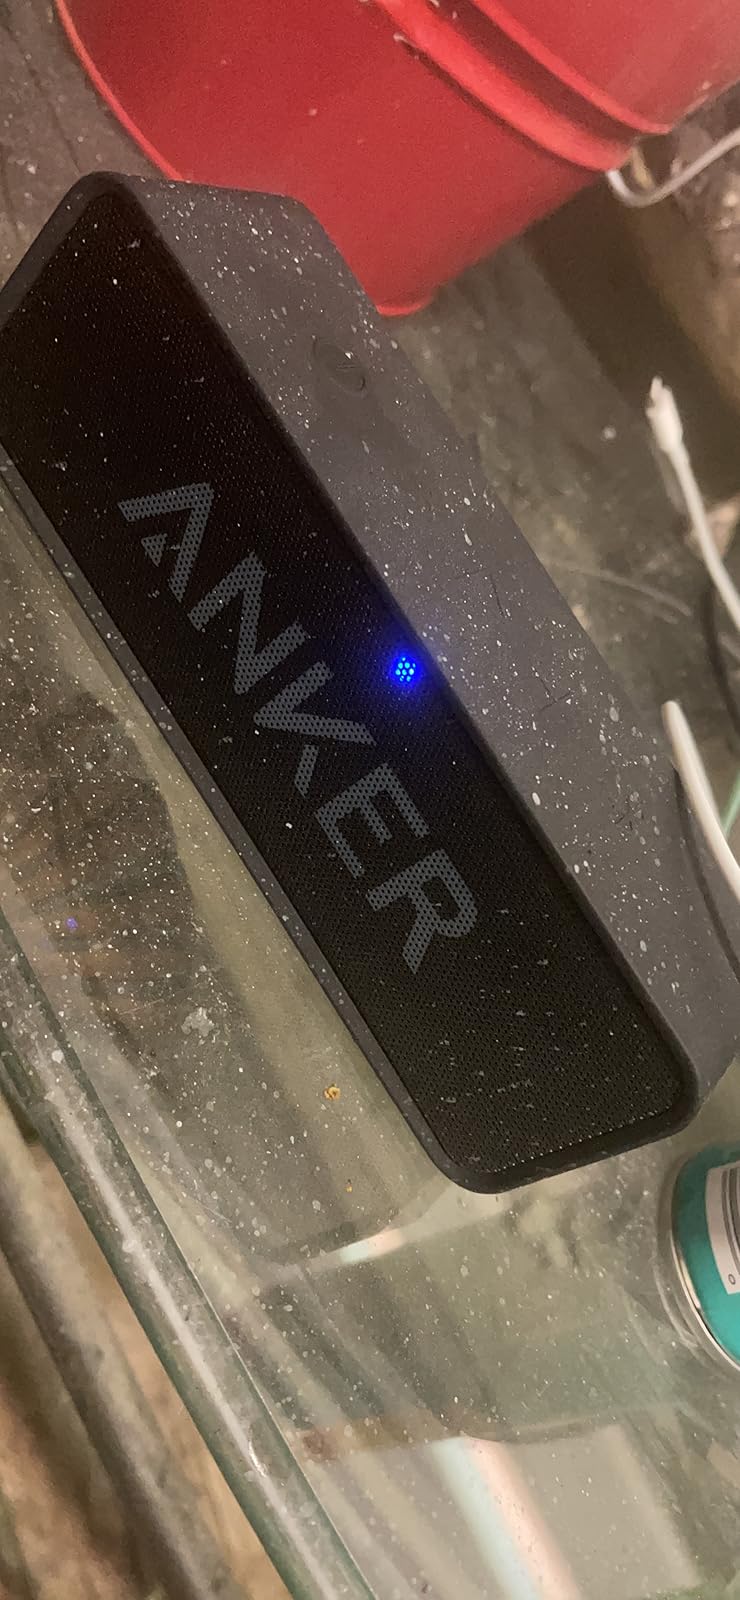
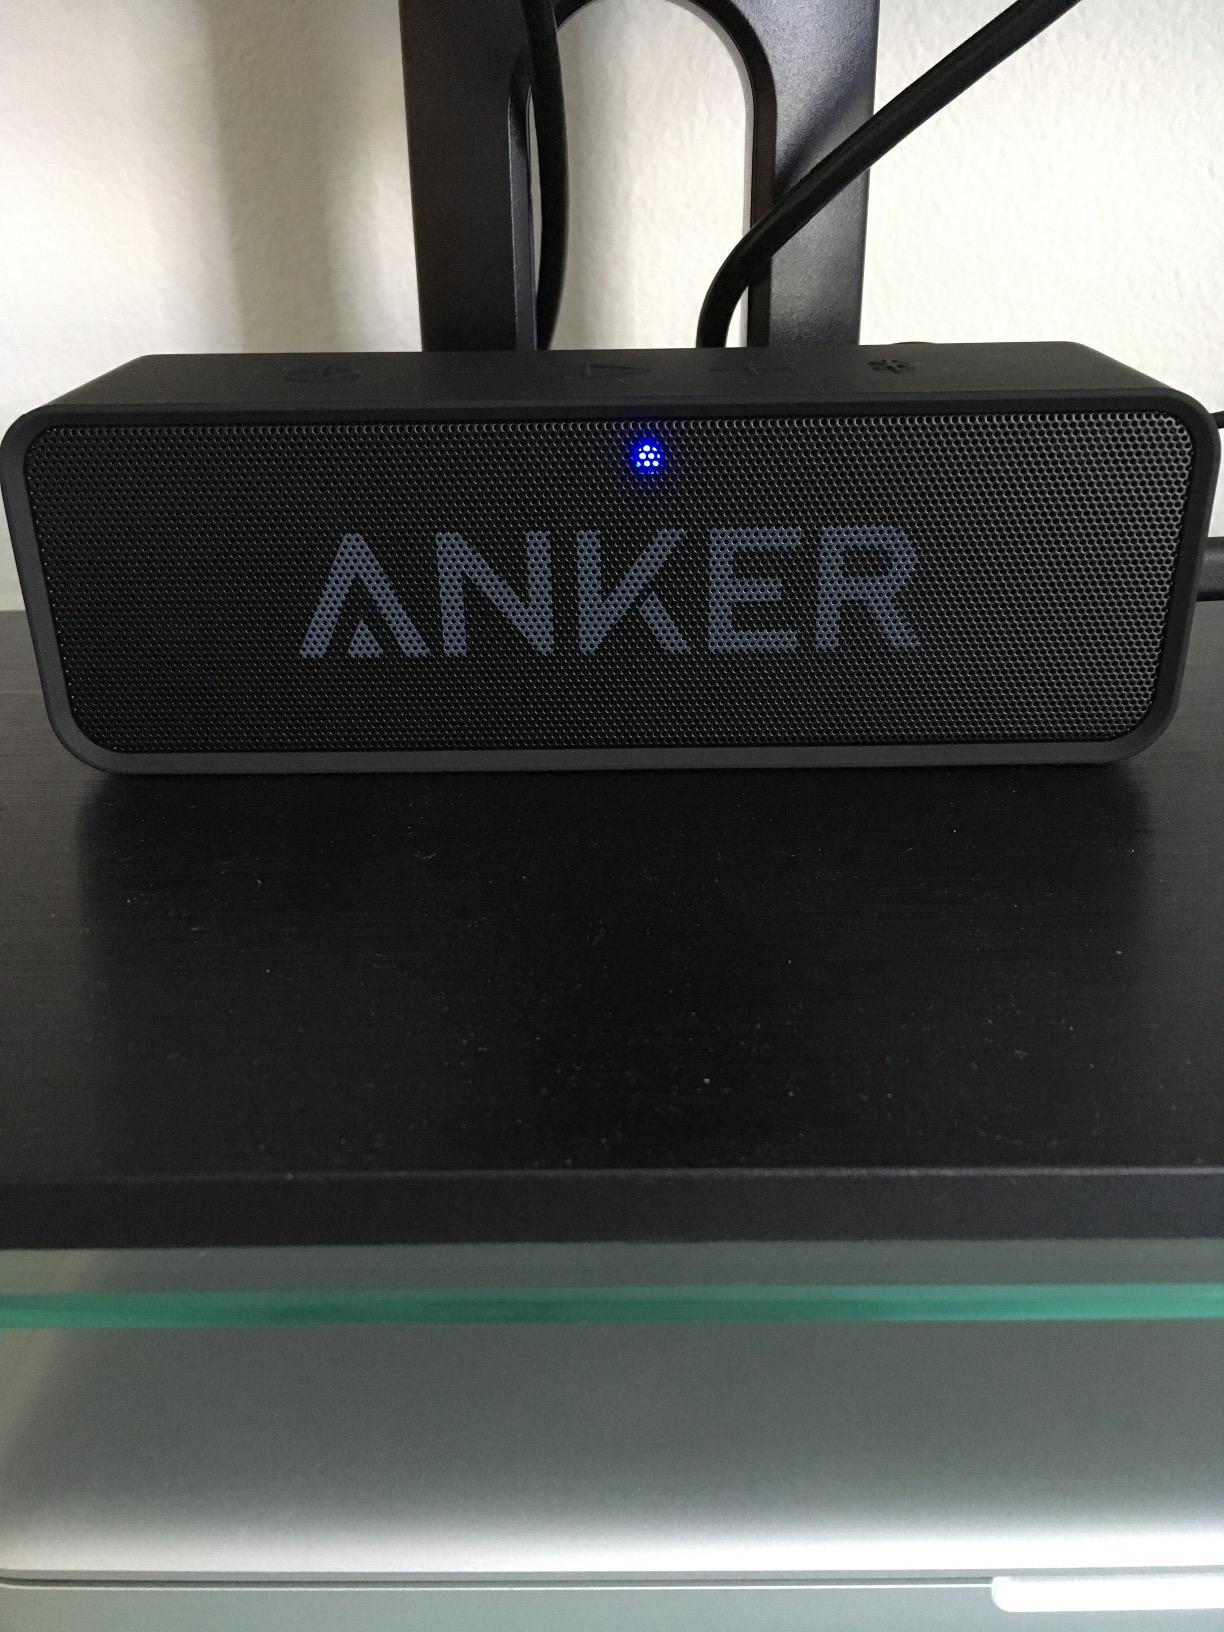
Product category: speaker
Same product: yes